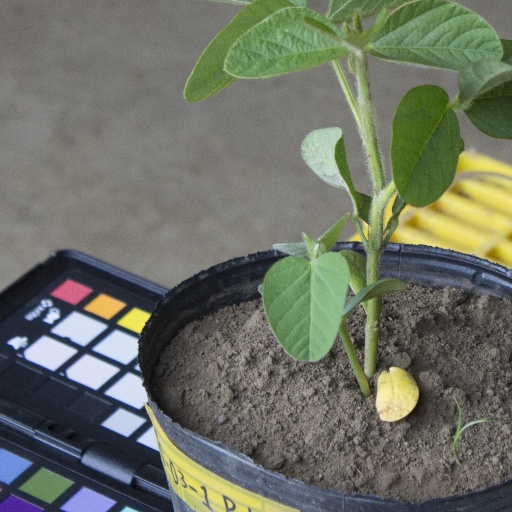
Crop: soybean